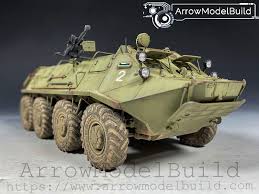
Label: BTR